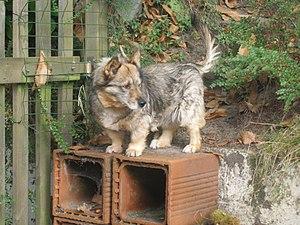
un västgötaspets de 15.5 ans